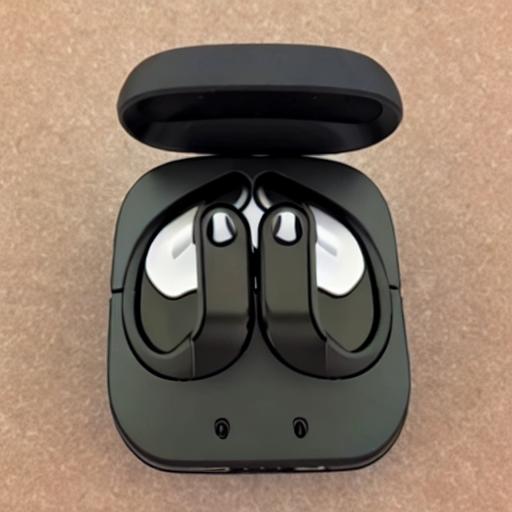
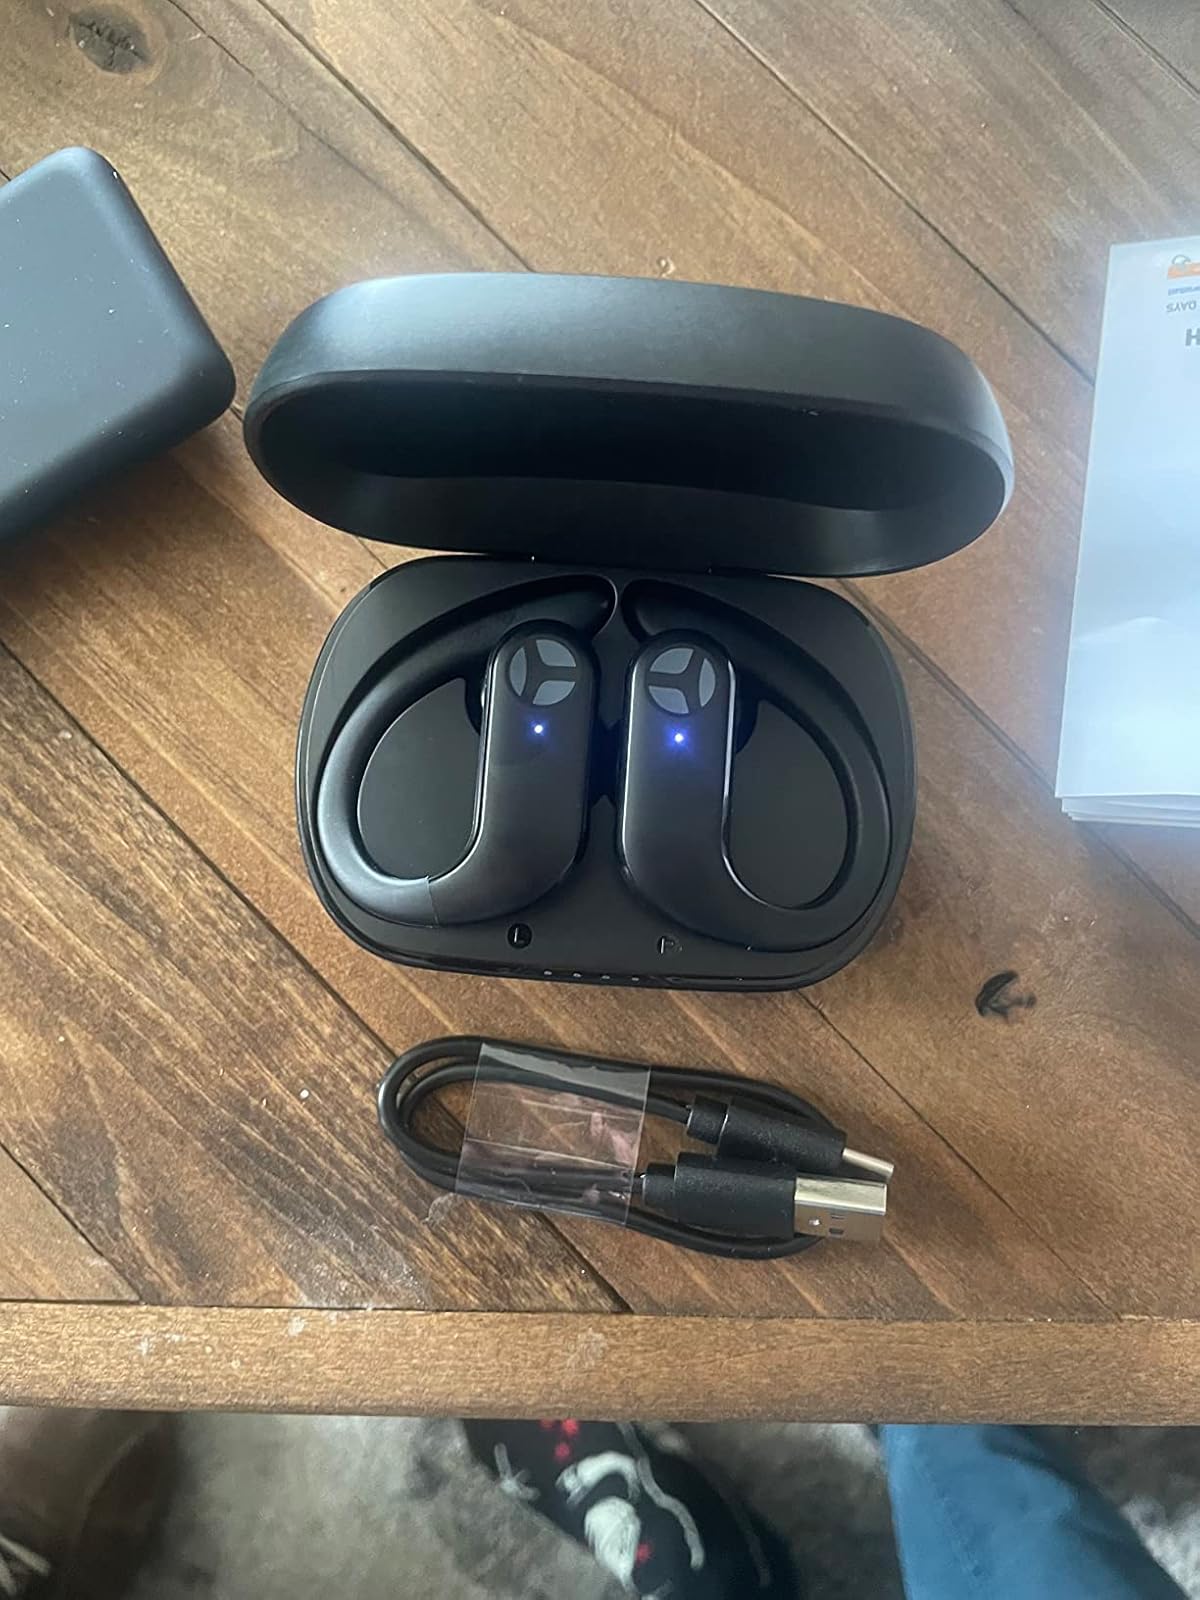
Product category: earbuds
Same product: no